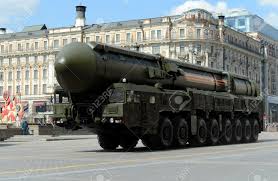
Label: Air Defense